Kemi Adekoya

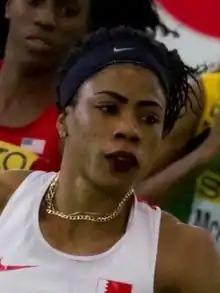

Oluwakemi "Kemi" Adekoya (born 16 January 1993 in Lagos) is a Nigerian-born track and field athlete who competes for Bahrain. She specialises in the 400 metres hurdles and has a personal best of 53.39 seconds – a Bahraini and Asian record.